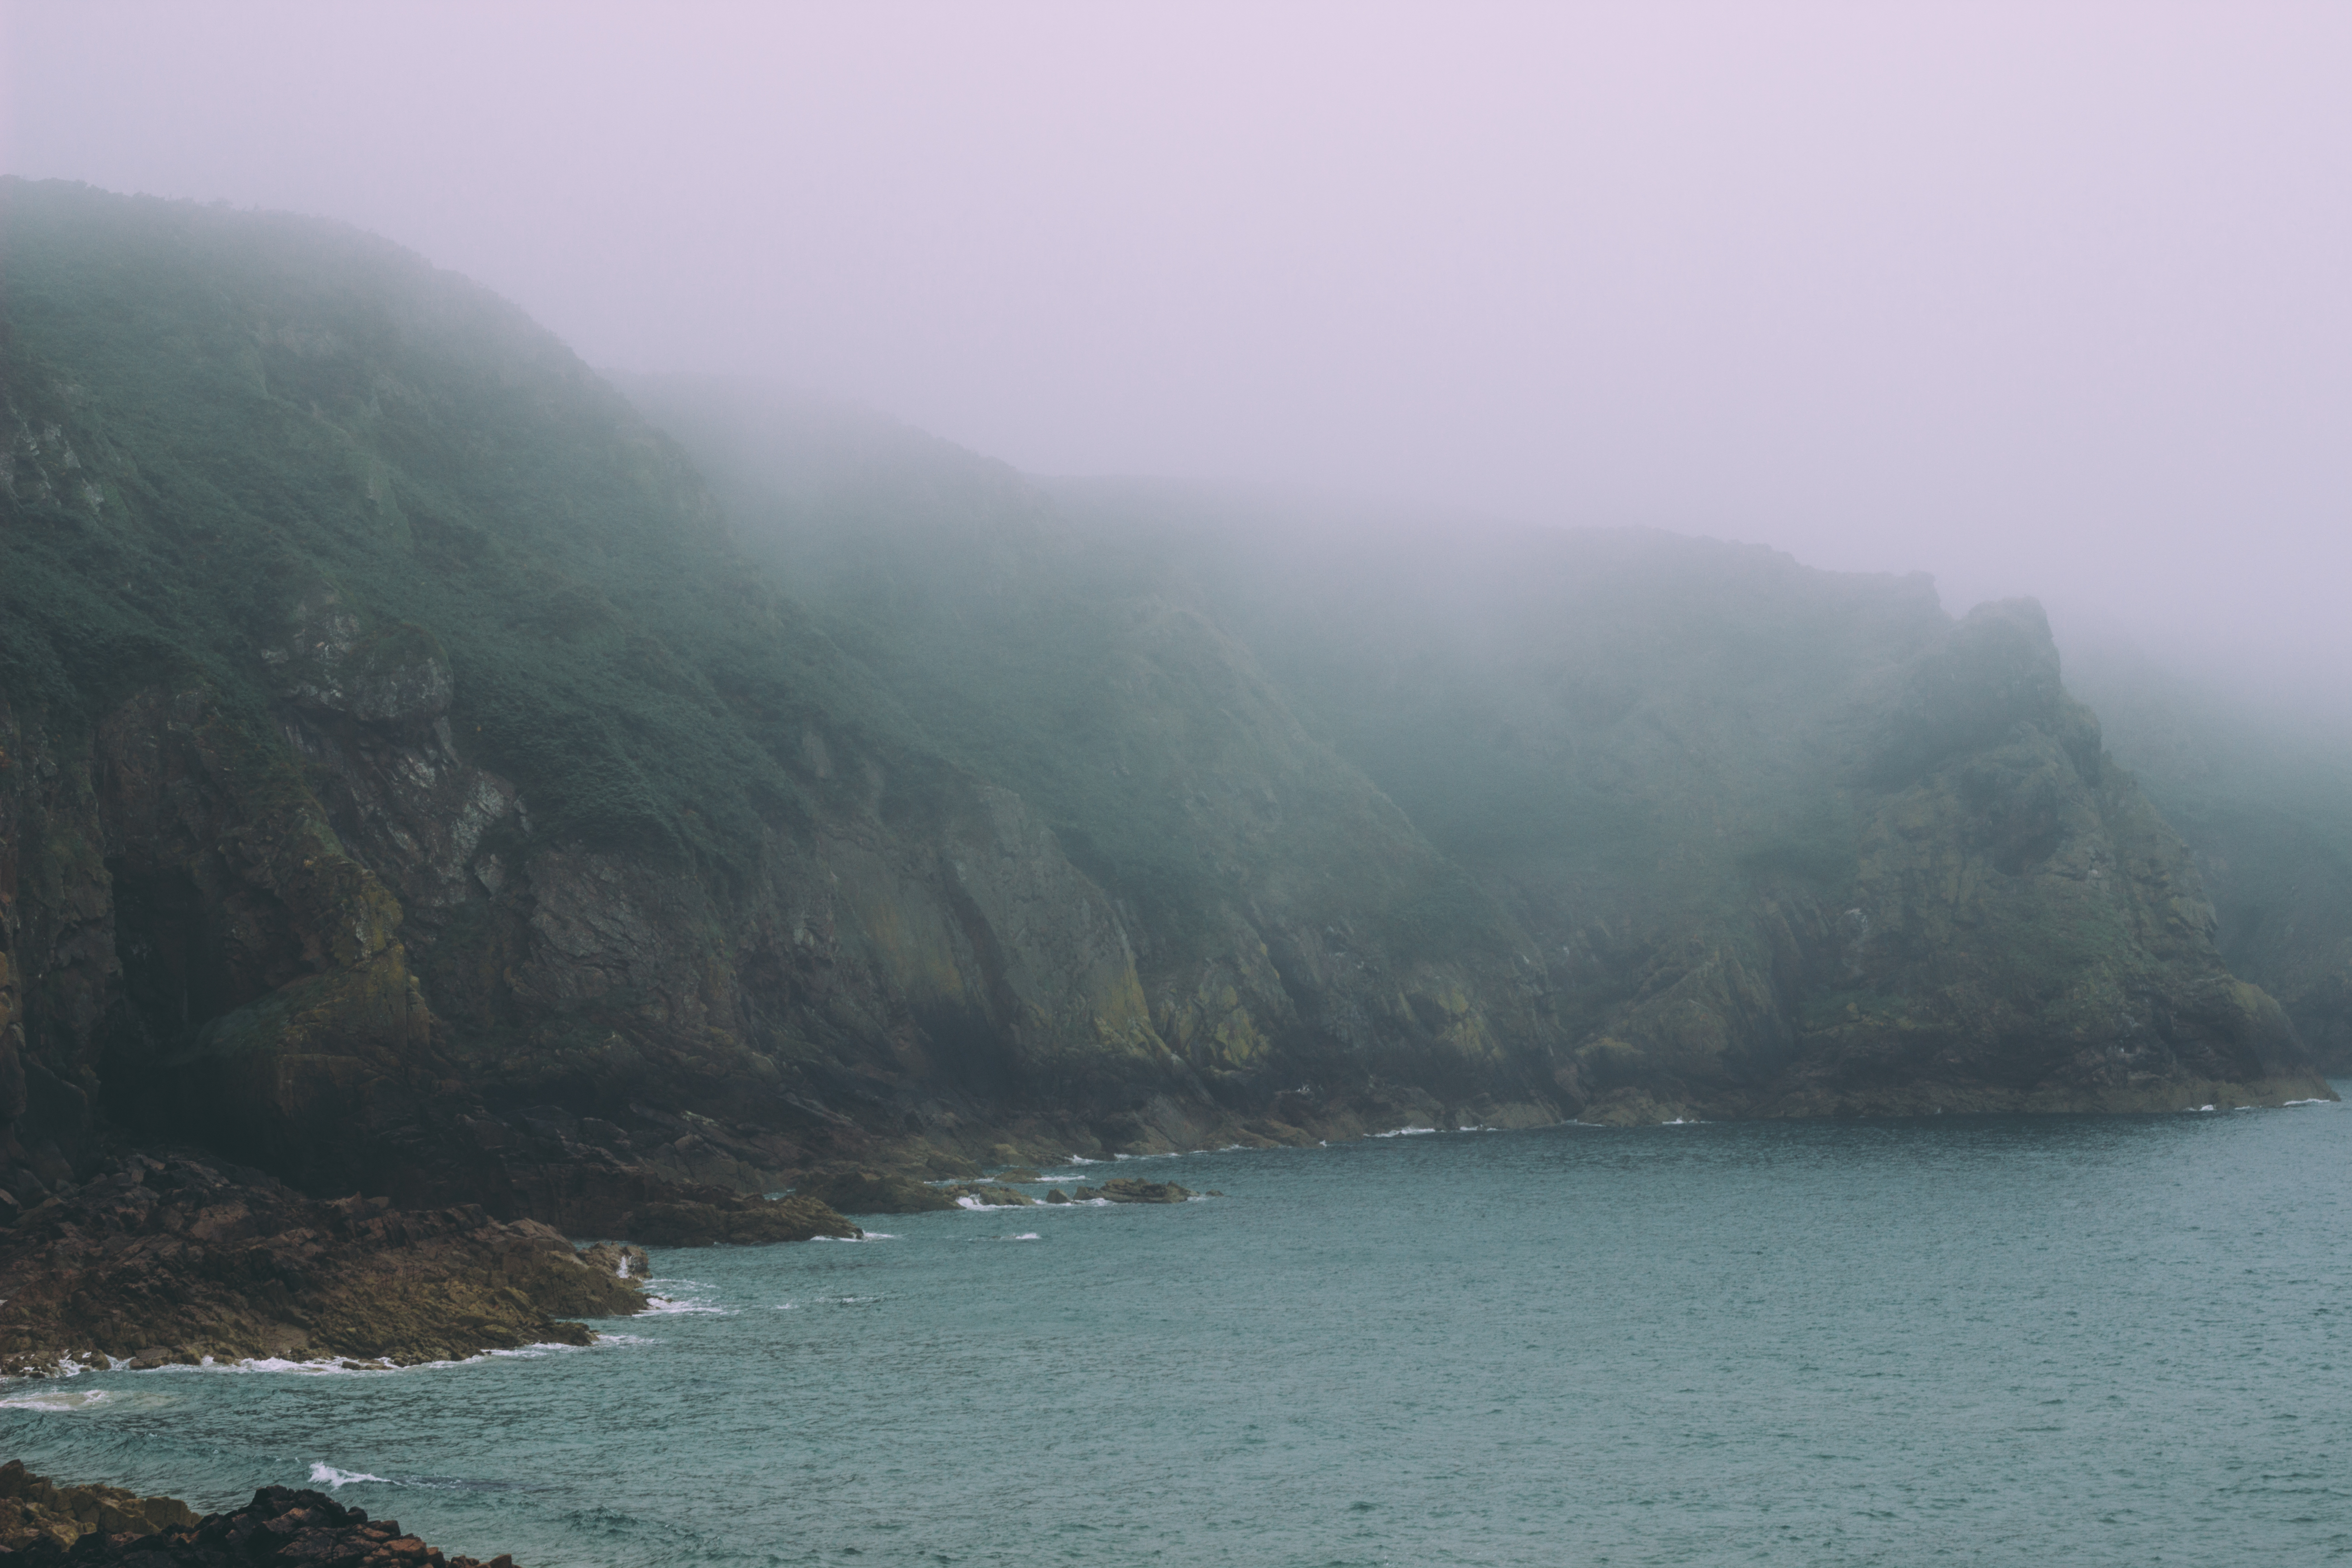
sea, coast, ocean, mountain, fog, mist, morning, hill, lake, mountain range, cliff, weather, bay, fjord, reservoir, terrain, loch, landform, geographical feature, atmospheric phenomenon